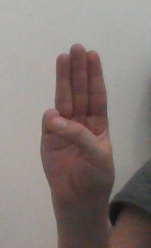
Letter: thaa